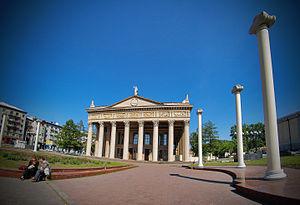
Théâtre dramatique de NovokouznetskБеларуская: Драматычны Тэатр НавакузнецкaPolski: Teatr Dramatyczny z Nowokuźniecka